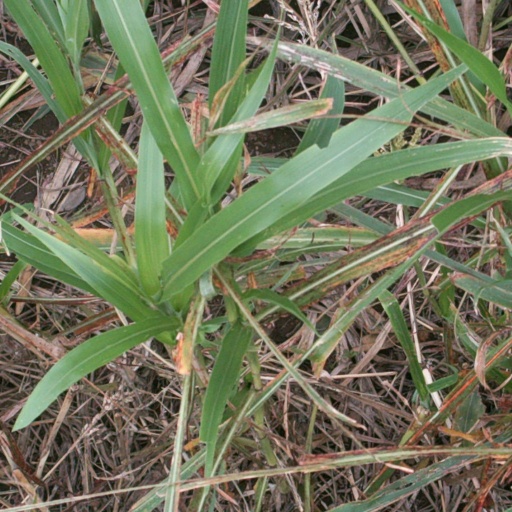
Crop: sorghum